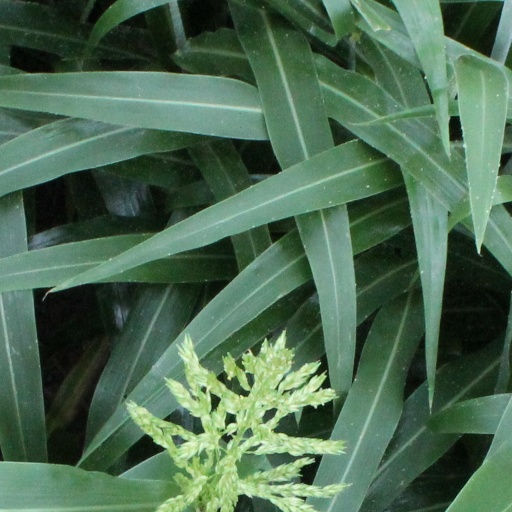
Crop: sorghum